Thy (district)

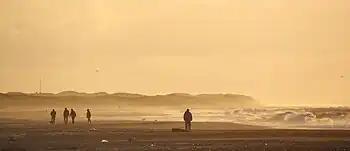
Thy coast looking to the south at Nørre Vorupør at sunset, 2012

Thy (local dialect ) is a traditional district in northwestern Jutland, Denmark. It is situated north of the Limfjord, facing the North Sea and Skagerrak, and has a population of around 44,000. The capital is Thisted. Snedsted, Hanstholm and Hurup are minor towns in the area.